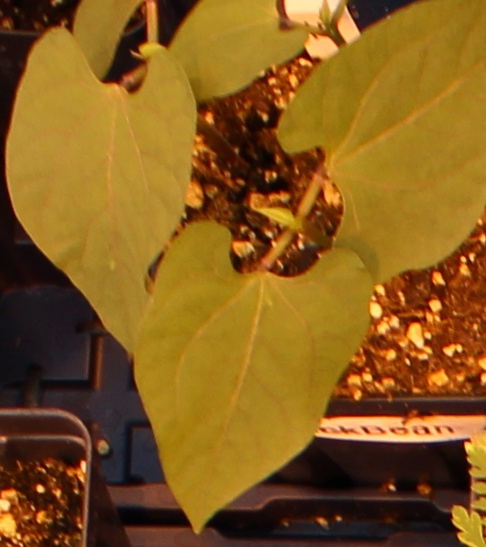
Label: Blackbean